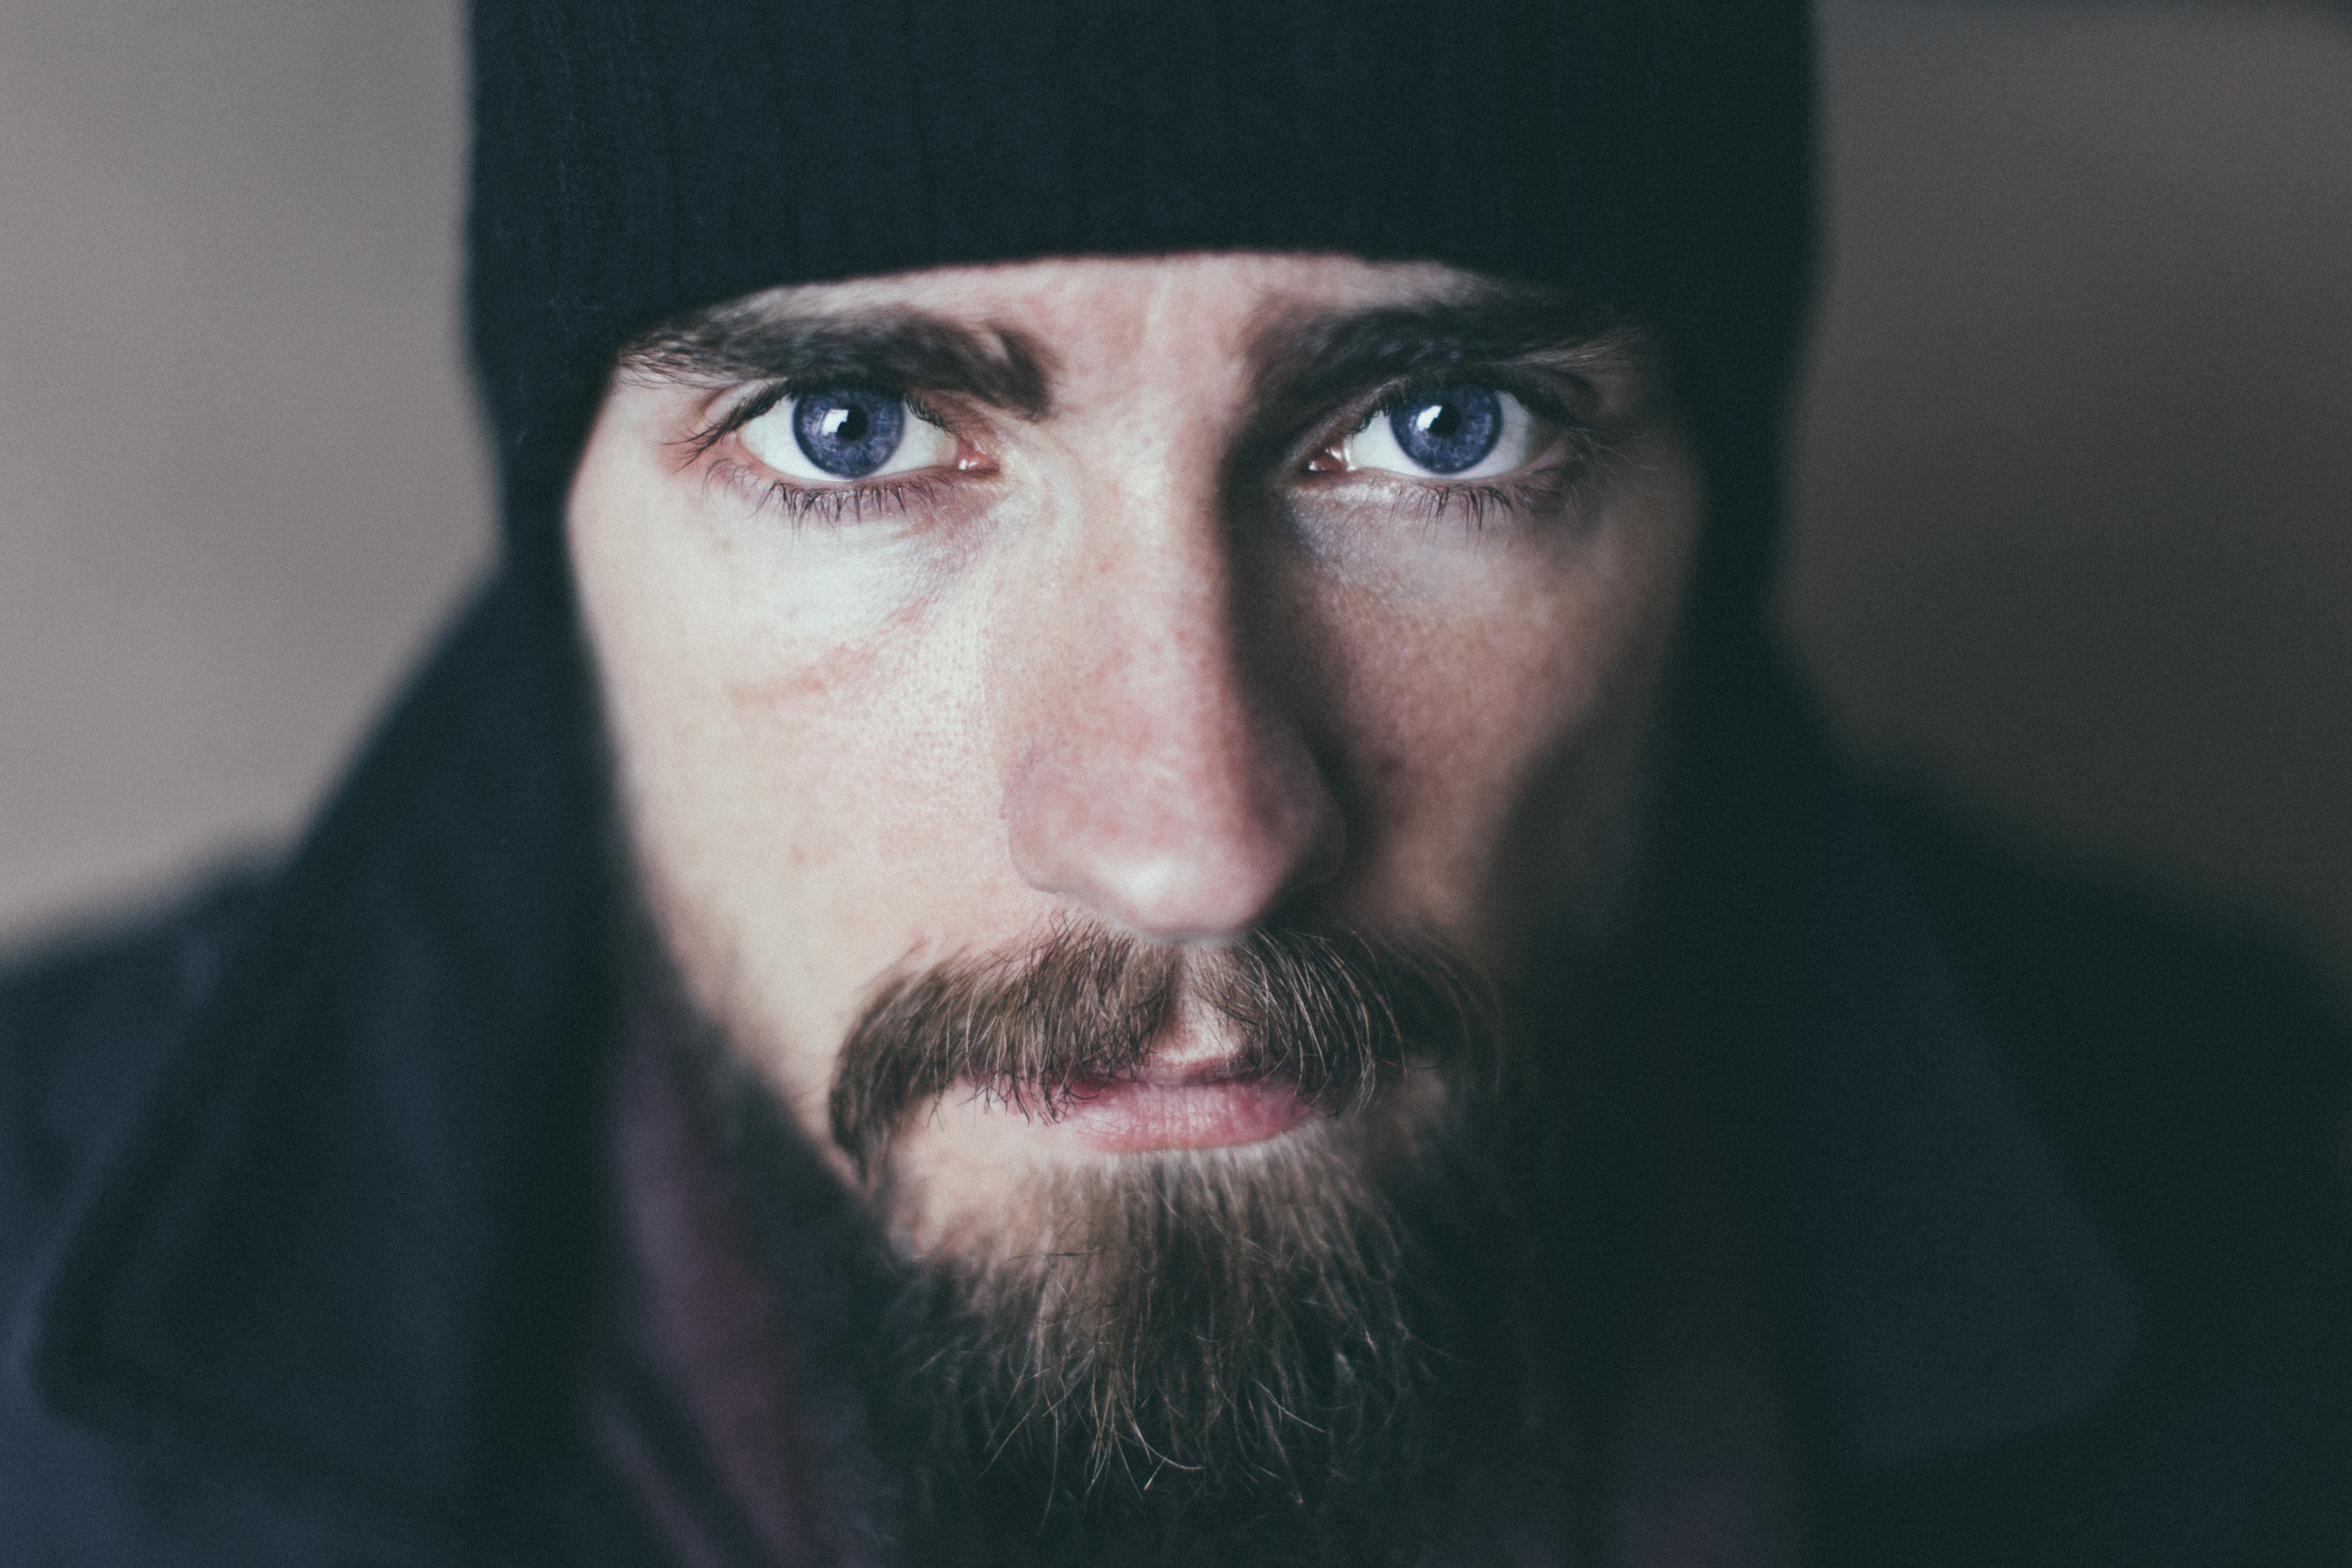
man, person, hair, portrait, darkness, hairstyle, beard, mustache, face, nose, eye, head, moustache, facial hair